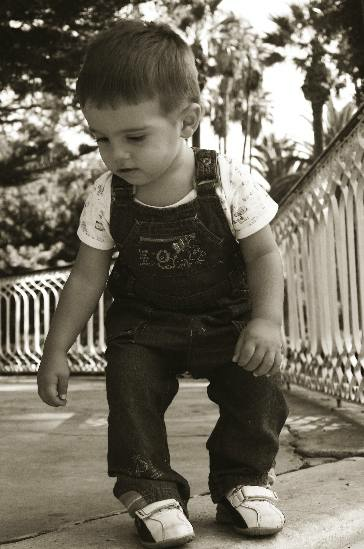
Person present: Yes